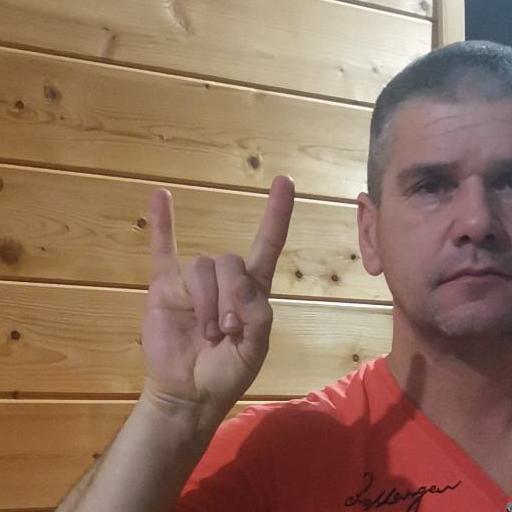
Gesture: rock